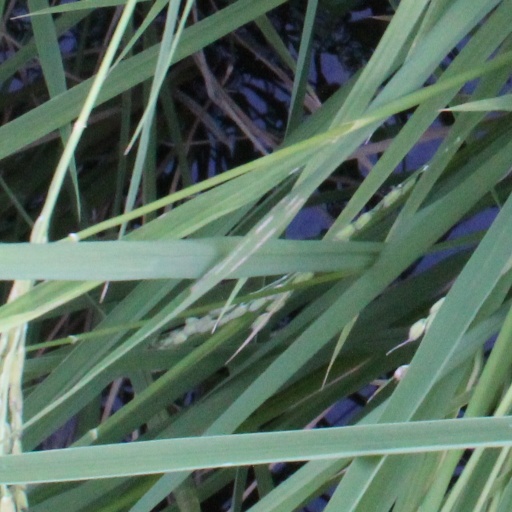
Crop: rice